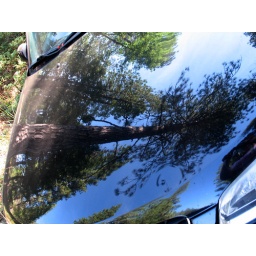
the forest in the morning in the hood of a car